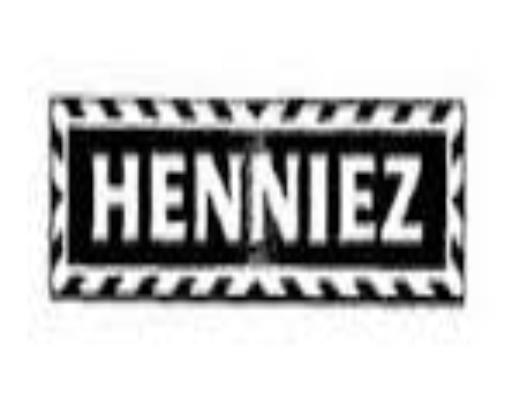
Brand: Henniez
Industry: Food